Jimmy Smits

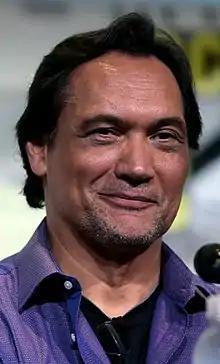
Smits at the 2016 San Diego Comic-Con

Jimmy L. Smits (born July 9, 1955) is an American actor. He is best known for playing attorney Victor Sifuentes on the legal drama "L.A. Law", NYPD Detective Bobby Simone on the police drama "NYPD Blue", and Matt Santos on the political drama "The West Wing". He appeared in "Switch" (1991), "My Family" (1995), "The Jane Austen Book Club" (2007), and "In the Heights" (2021). He also appeared as Bail Organa in the "Star Wars" franchise and as ADA Miguel Prado in "Dexter". From 2012 to 2014, he was a member of the main cast of "Sons of Anarchy", in the role of Nero Padilla. Smits also portrayed Elijah Strait in the NBC drama series "Bluff City Law".